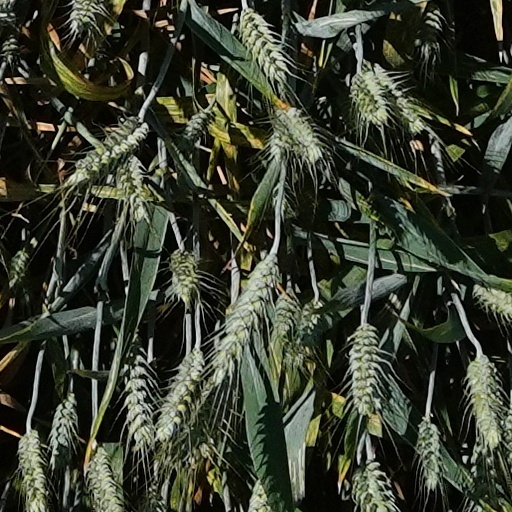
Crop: wheat